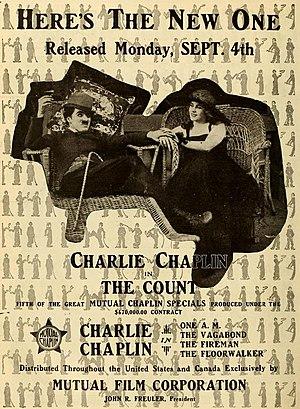
Charlot et le Comte est un film américain réalisé par Charles Chaplin, sorti le 4 septembre 1916.